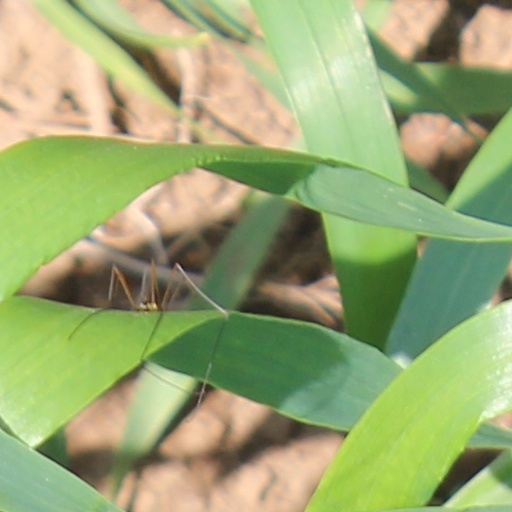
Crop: wheat